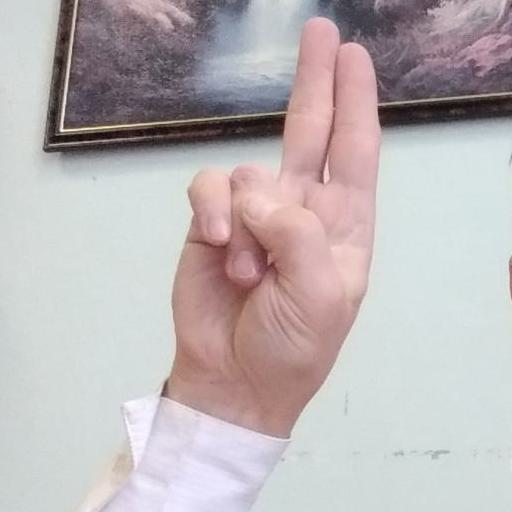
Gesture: two_up